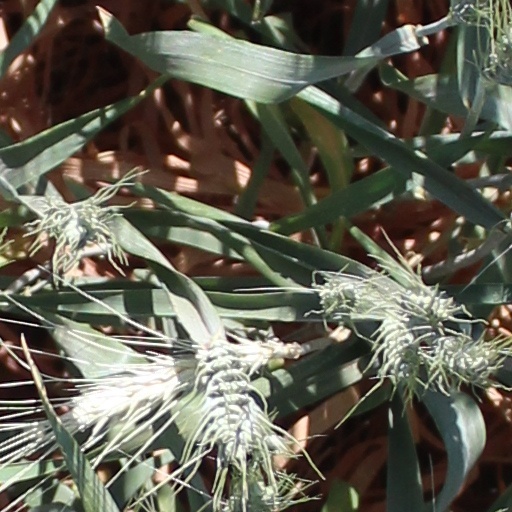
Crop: wheat